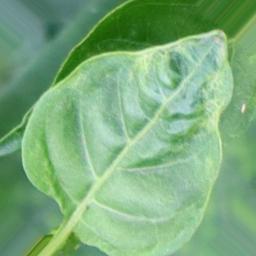
Label: mites_and_trips